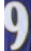
Number: 9